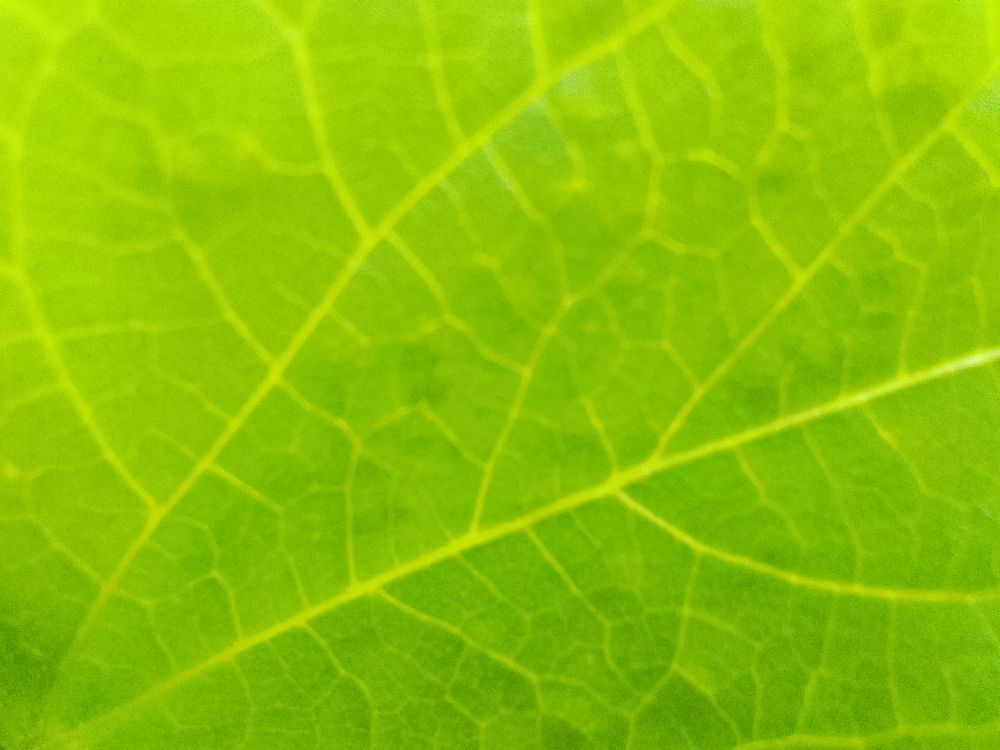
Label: healthy